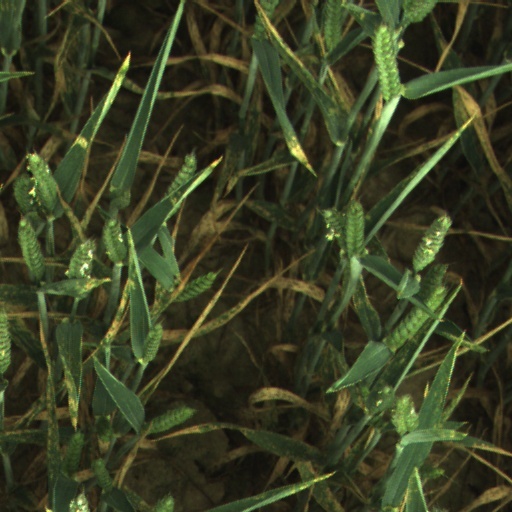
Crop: wheat